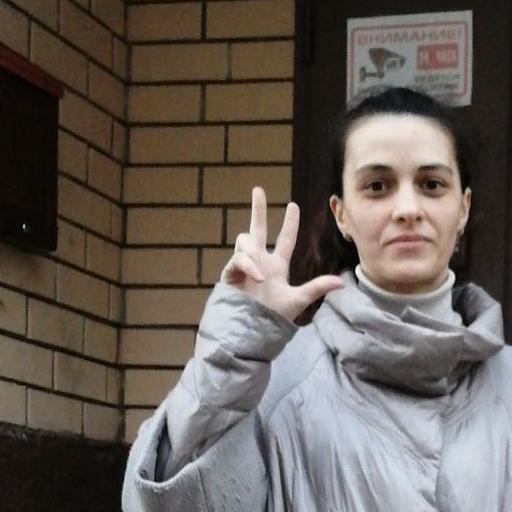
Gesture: three2